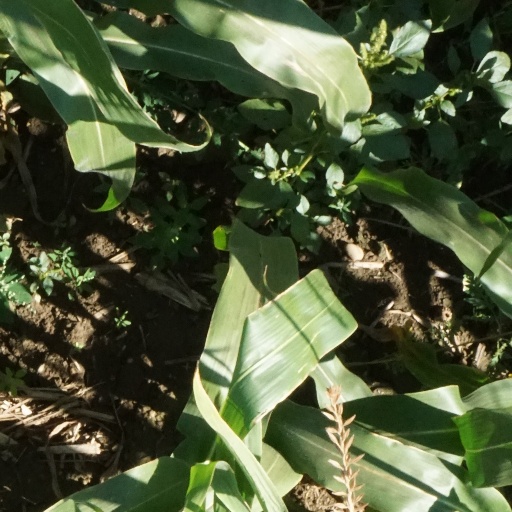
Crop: maize; corn